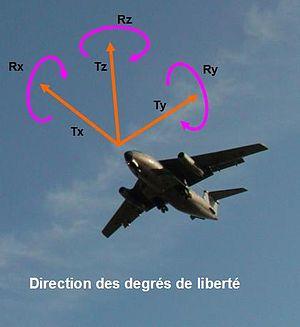
photo personnelle d'un avion militaire japonais. modification sous word.
La géométrie euclidienne commence avec les Éléments d'Euclide, qui est à la fois une somme des connaissances géométriques de l'époque et une tentative de formalisation mathématique de ces connaissances. Les notions de droite, de plan, de longueur, d'aire y sont exposées et forment le support des cours de géométrie élémentaire. La conception de la géométrie est intimement liée à la vision de l'espace physique ambiant au sens classique du terme.
En physique, un solide rigide isolé dans l'espace peut se déplacer librement dans un mouvement qu'on peut décomposer suivant 6 transformations géométriques indépendantes. Il en est de même d'un solide isolé par rapport à un autre référent.